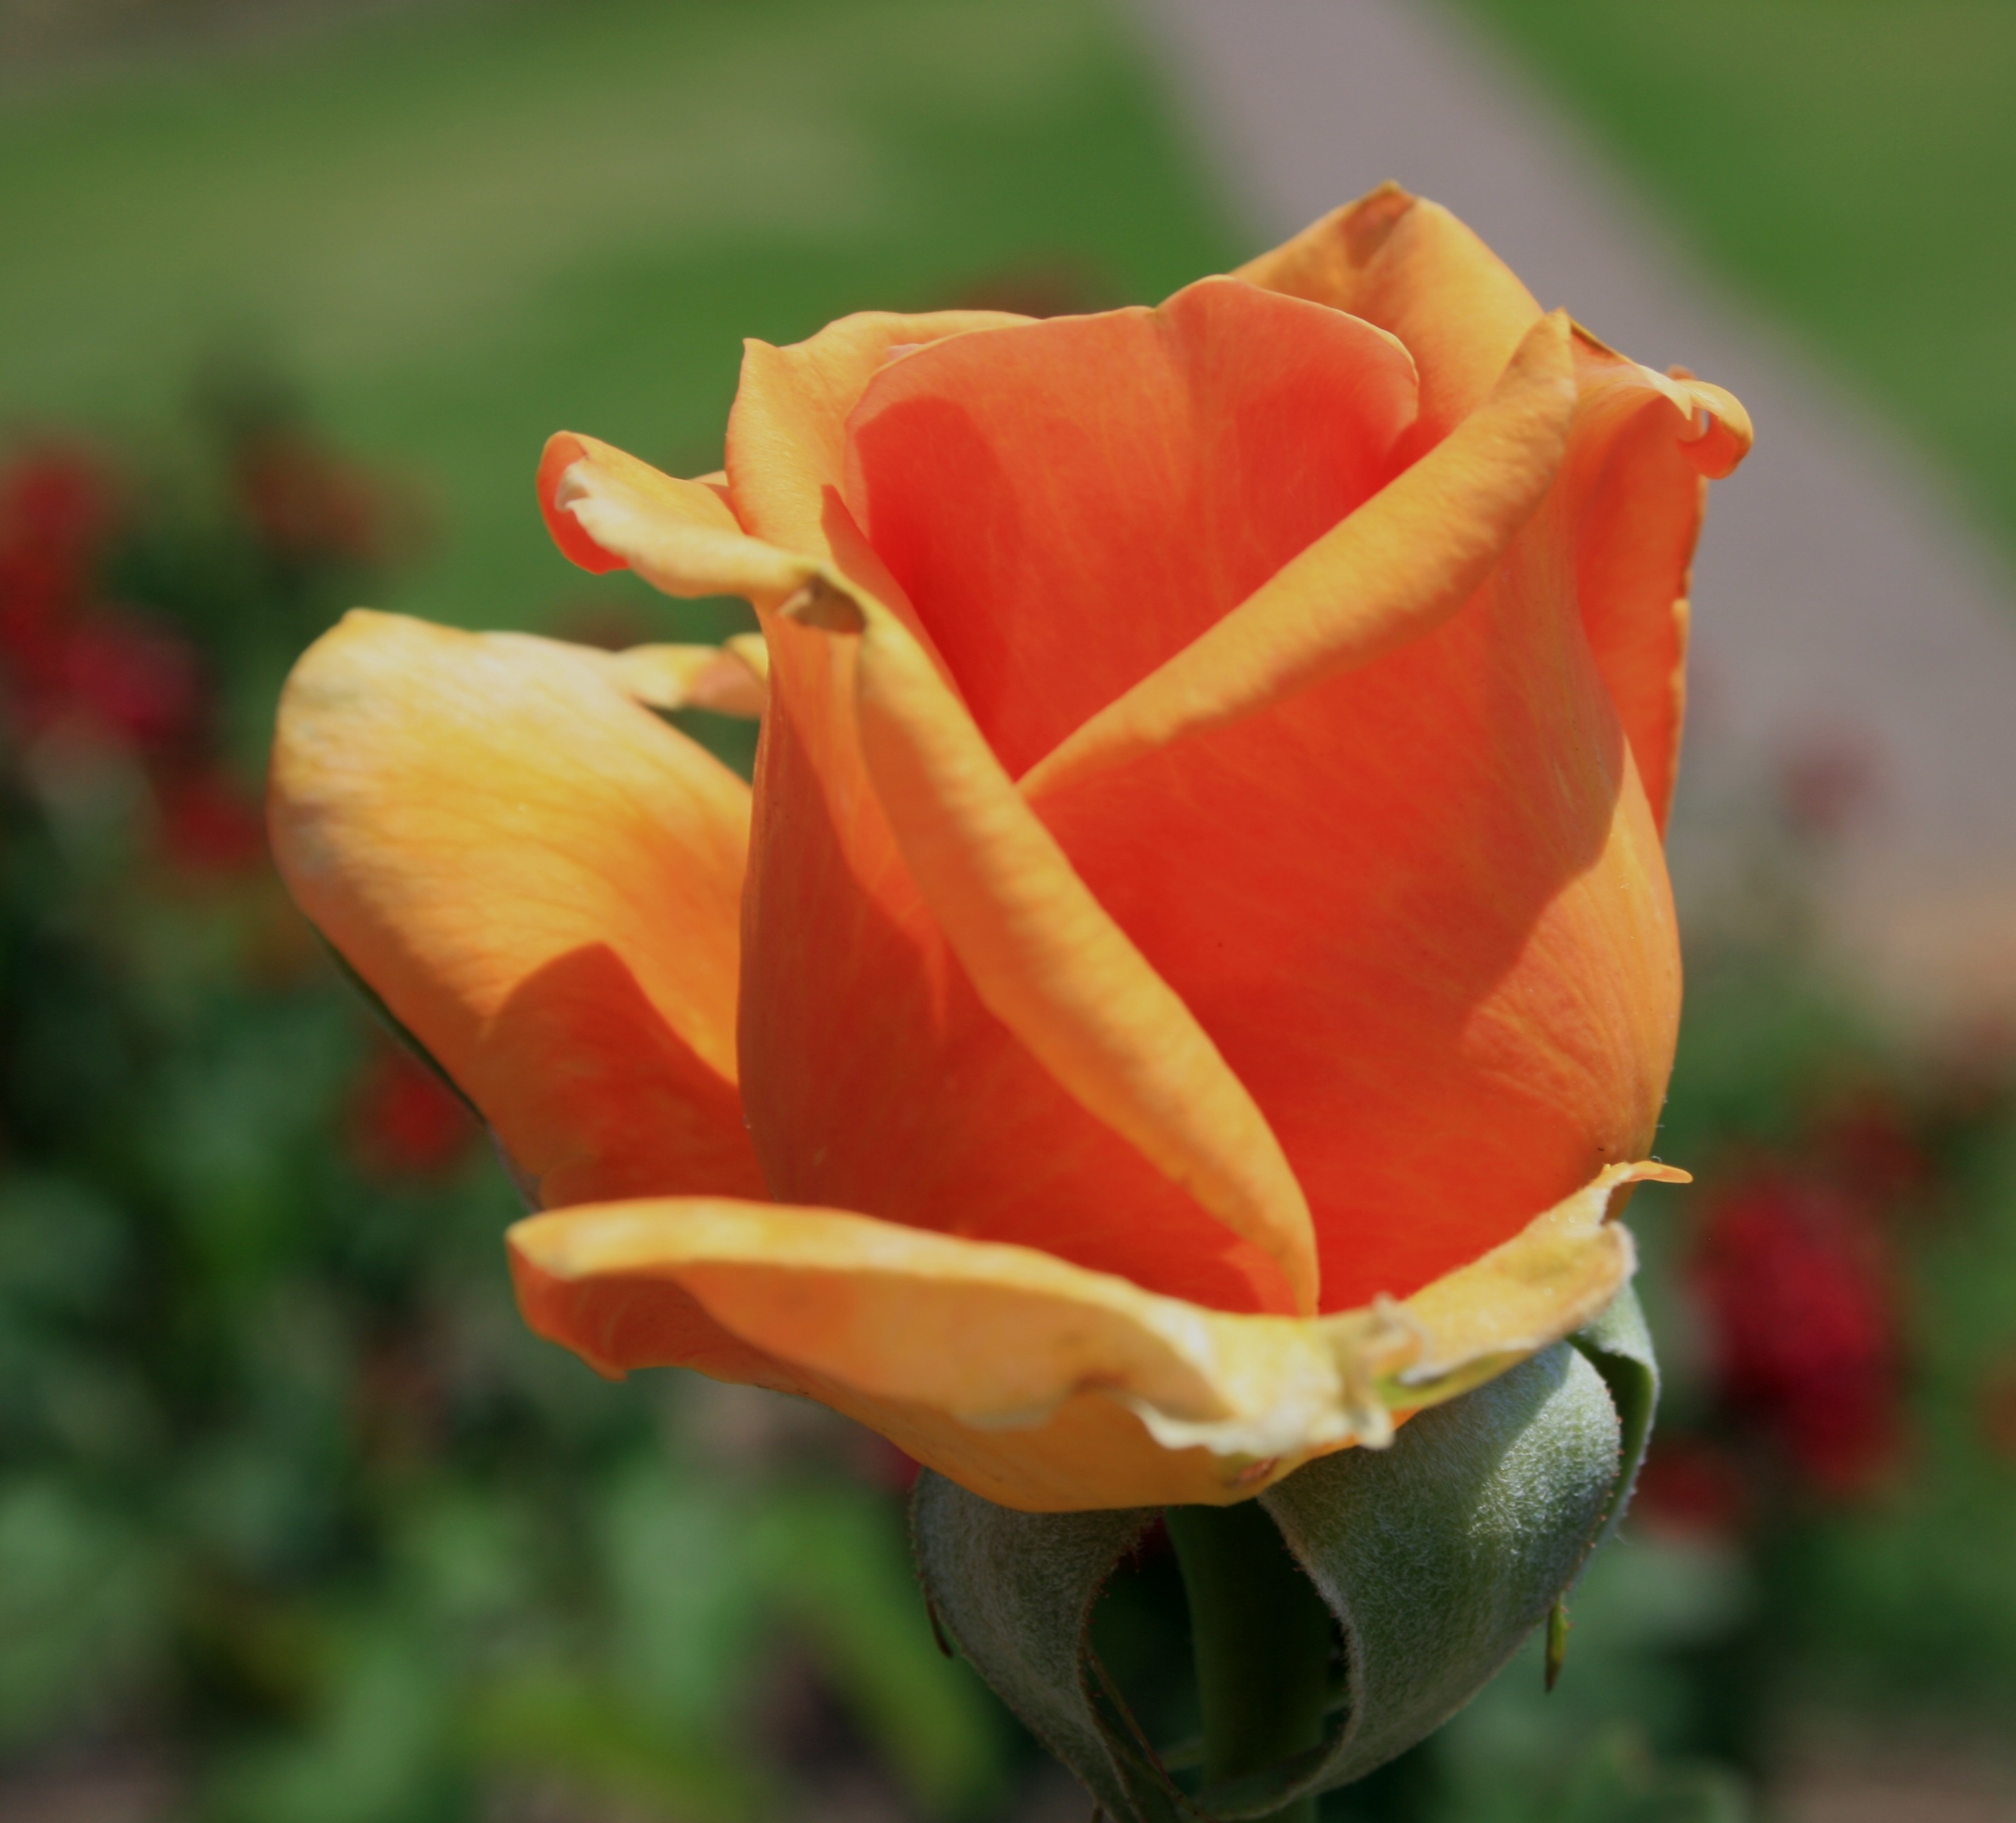
plant, tea, flower, petal, bloom, rose, orange, yellow, garden, flora, petals, soft, delicate, bud, floribunda, macro photography, flowering plant, garden roses, rose family, velvety, plant stem, land plant, rose order, austrian briar